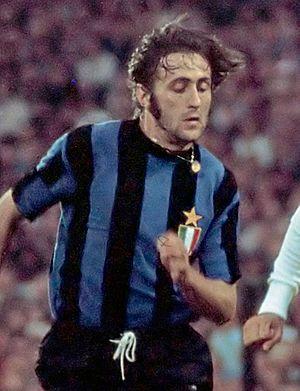
Mauro Bellugi est un ancien footballeur international italien, qui évoluait au poste de défenseur. Il est actuellement commentateur sportif pour l'émission Diretta stadio... ed è subito goal!.